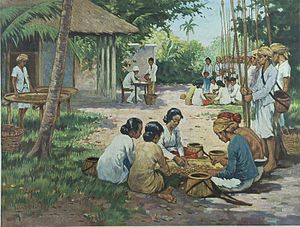
Muskatnød
E molukkisk muskatnøddeprodution
Muskatnød et krydderi der forhandles både hel og som pulver. Muskat kommer fra muskatnøddetræet, der er hjemmehørende i Molukkerne.